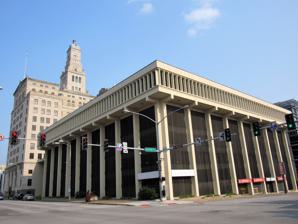
Building: Davenport Bank and Trust
Country: United States of America
Year built: 1927
Historic bank in Iowa, United States United States historic place Davenport Bank and Trust U.S. National Register of Historic Places U.S. Historic district Contributing property Show map of Iowa Show map of the United States Location 201-209 W. 3rd St. Davenport, Iowa Coordinates 41°31′20″N 90°34′33″W / 41.52222°N 90.57583°W / 41.52222; -90.57583 Area 1.1 acres (0.45 ha) Built 1927, 1971 Architect Weary & Alford Company Richard C. Rich & Associates Architectural style Classical Revival Modern Movement Part of Davenport Downtown Commercial Historic District ( ID100005546 ) MPS Davenport MRA NRHP reference No. 83002395 (original) 16000249 (increase) Significant dates Added to NRHP July 7, 1983 Boundary increase May 12, 2016 Davenport Bank and Trust Company was the leading bank of the Quad Cities metropolitan area for much of the 20th century and for the surrounding region of eastern Iowa and western Illinois . It was once Iowa 's largest commercial bank, and the headquarters building has dominated the city's skyline since it was constructed in 1927 at the corner of Third and Main Streets in downtown Davenport, Iowa . It was acquired by Norwest Bank of Minneapolis in 1993 and now operates as part of Wells Fargo following a 1998 merger of the two financial institutions. The historic building was listed on the National Register of Historic Places in 1983 under the name of its predecessor financial institution American Commercial and Savings Bank . In 2016 the National Register approved a boundary increase with the Davenport Bank and Trust name. It was included as a contributing property in the Davenport Downtown Commercial Historic District in 2020. It remains the tallest building in the Quad Cities , and is today known as Davenport Bank Apartments as it has been redeveloped into a mixed-use facility housing commercial, office, and residential space. History 1927 bank building 1966 auto bank Henry Lischer and H.H. Anderson formed German Savings Bank in 1869. Davenport had a large German community and it contributed to the bank's success. By the 1890s the city had become the financial center of the region and the state. German Savings Bank took over Citizens National Bank in 1906, and it merged with the Farmers and Mechanics Savings Bank in 1910. By 1916 it was the largest bank in Iowa. Because of anti-German sentiments that resulted from World War I the bank's name was changed in 1918 to American Commercial and Savings Bank. As the 1920s began, Davenport had 11 banks. American Commercial and Savings Bank absorbed the Security Savings Bank at this time. They had this building constructed in 1927. The new building reflected the significance of the bank in the community, and it has dominated the city's skyline since it was built. As a result of the Great Depression , it absorbed Iowa National Bank, the Citizens Trust and Savings Bank, and the Farmers and Merchants Bank and was one of five banks in the city that was still active when President Franklin Roosevelt signed the Emergency Banking Act in 1933. The others included: Bechtel Trust Company, Northwest Davenport Savings Bank , Union Savings Bank and Trust , and Home Savings Bank. It was one of only two banks to re-open in Davenport. The bank changed its name at this time to Davenport Bank and Trust Company under the direction of E.P. Adler. By 1936, it rebuilt itself to become the second largest bank in Iowa. V.O. Figge became associated with the bank in 1931 as a bank examiner and served as vice-president, president and CEO into the 1990s. The bank's assets were at $1.5 million the year this building was completed and they grew to $100 million by 1960, once again making this the state's largest bank. In 1966, Davenport Bank built a Modern Movement drive-in banking facility on its surface parking lot at the northeast corner of Third and Main Streets. To replace the surface lot, a modern parking structure and additional space for the bank were built adjacent to the west side of the building in 1971. Davenport Bank & Trust was sold to Norwest Bank of Minneapolis in 1993 and became part of Wells Fargo following the merger of the two large banks in November 1998. In 2005 the building was purchased by Financial District Properties. A $7.5 million renovation project in 2013 converted the building's fifth, ninth, tenth and eleventh floors into 29 market rate apartments. Wells Fargo Bank remained alongside other commercial and residential tenants until the weekend of April 23–24, 2016 when it moved its operations to the redeveloped Putnam-Parker Block . The building was renamed Davenport Bank Apartments. Architecture Third Street entrance The main bank building was designed by the Chicago architectural firm of Weary & Alford . It was built by Walsh-Kahl Construction Company from 1926 to 1927. The main building is twelve stories with a steel frame faced with limestone . Bowers and Svendsen refer to the building's architecture as "ungainly" because of its juxtaposition of disparate stylistic elements that fail to provide a cohesive composition. The lower story façade features black marble panels on the lowest level, an ornate metal entrance, columns with stylized capitals and recessed Roman arched windows. The middle part of the building is a conservative office building with a smooth limestone surface punctuated by windows. Most of the south elevation and part of the west elevation, however, are clad in buff-colored brick. The building is capped by a pedimented temple and a three-story-tall clock tower. Four 6-foot (1.8 m) statues of eagles sit at the corners of the tower. The clock faces are 10 feet (3.0 m) in diameter. The total height of the building is 255 feet (78 m), which makes it the tallest building in the Quad City area. Parking garage (1971) The building has retained its original banking room, a multi-story space with an elaborately painted ceiling. The space is lit by the large Roman arched windows on the east elevation. The ceiling is a canopy of groin vaults and is painted in a multi-colored design. A painting by Davenport artist Hiram Thompsen depicting the signing of the treaty between the Sauk and Meskwaki tribes and the US government after the Black Hawk War has hung prominently on the south wall since 1928. The original wrought iron teller "cages" remain and the rest of the interior features dark wood and marble elements. The six-story parking structure with additional space for the bank was designed by the Detroit engineering firm Richard C. Rich & Associates. The addition follows the New Formalism style of architecture. It is made up of five stories of parking comprising 250 parking spaces, and a sixth floor that cantilevers over the lower floors. The top floor originally housed office space. The panels that hold up the structure are cast concrete and the screen is made of aluminum. A continuous circular ramp located in the center provides access to all of the parking levels. The parking structure is connected to the bank/office building by a three-story hyphen that reflects the modern parking structure architecturally. Its north elevation is primarily glass Artwork Entrance detail The ceiling decoration of the main banking room was designed by Chicago artist Alexander Rinoskopf and was executed by the Davenport decorating firm of Hartman and Sedding. Ten men created the stencils on 85 yards (78 m) of paper and two artists rendered the work in oils. The Italian Renaissance style of work features spirals , rosettes , festoons , griffins , swans and masks . In addition, there are also ten murals that are 6 feet (2 m) high, which provide a chronological history of Davenport from its earliest times to the American Civil War . The murals depict the arrival of the first Europeans to this part of the Mississippi River Valley (1654); the Sauk warrior Black Hawk (1812); the battle on Davenport's Credit Island in the War of 1812 (1814); the last bison chased from what is now the Quad Cities (1816); the construction of Fort Armstrong on what is now Arsenal Island (1817); the first steamboat up the Mississippi River (1823); the establishment of Davenport and immigration to the new town (1836); Davenport's first school (1838); the first railroad bridge across the Mississippi River (1856); and the Civil War training camps that operated in Davenport (1861). The largest mural occupies the south wall of the building and depicts the signing of the Black Hawk Treaty in September 1832. The treaty was signed at what is now Fifth and Farnam Streets in Davenport. Hiram Thompsen, who created the painting, was a native of Cincinnati and studied at the Chicago Art Institute and the Chicago Academy of Fine Arts . He was a commercial artist who went on to do advertising artwork for Davenport-based Gordon-Van Tine and Montgomery Ward .  The painting measures 15 by 9 feet (5 by 3 m). It features the likenesses of General Winfield Scott , his interpreter and Davenport founder Antoine LeClaire , and the Native American chiefs Keokuk and Pashapaho. References